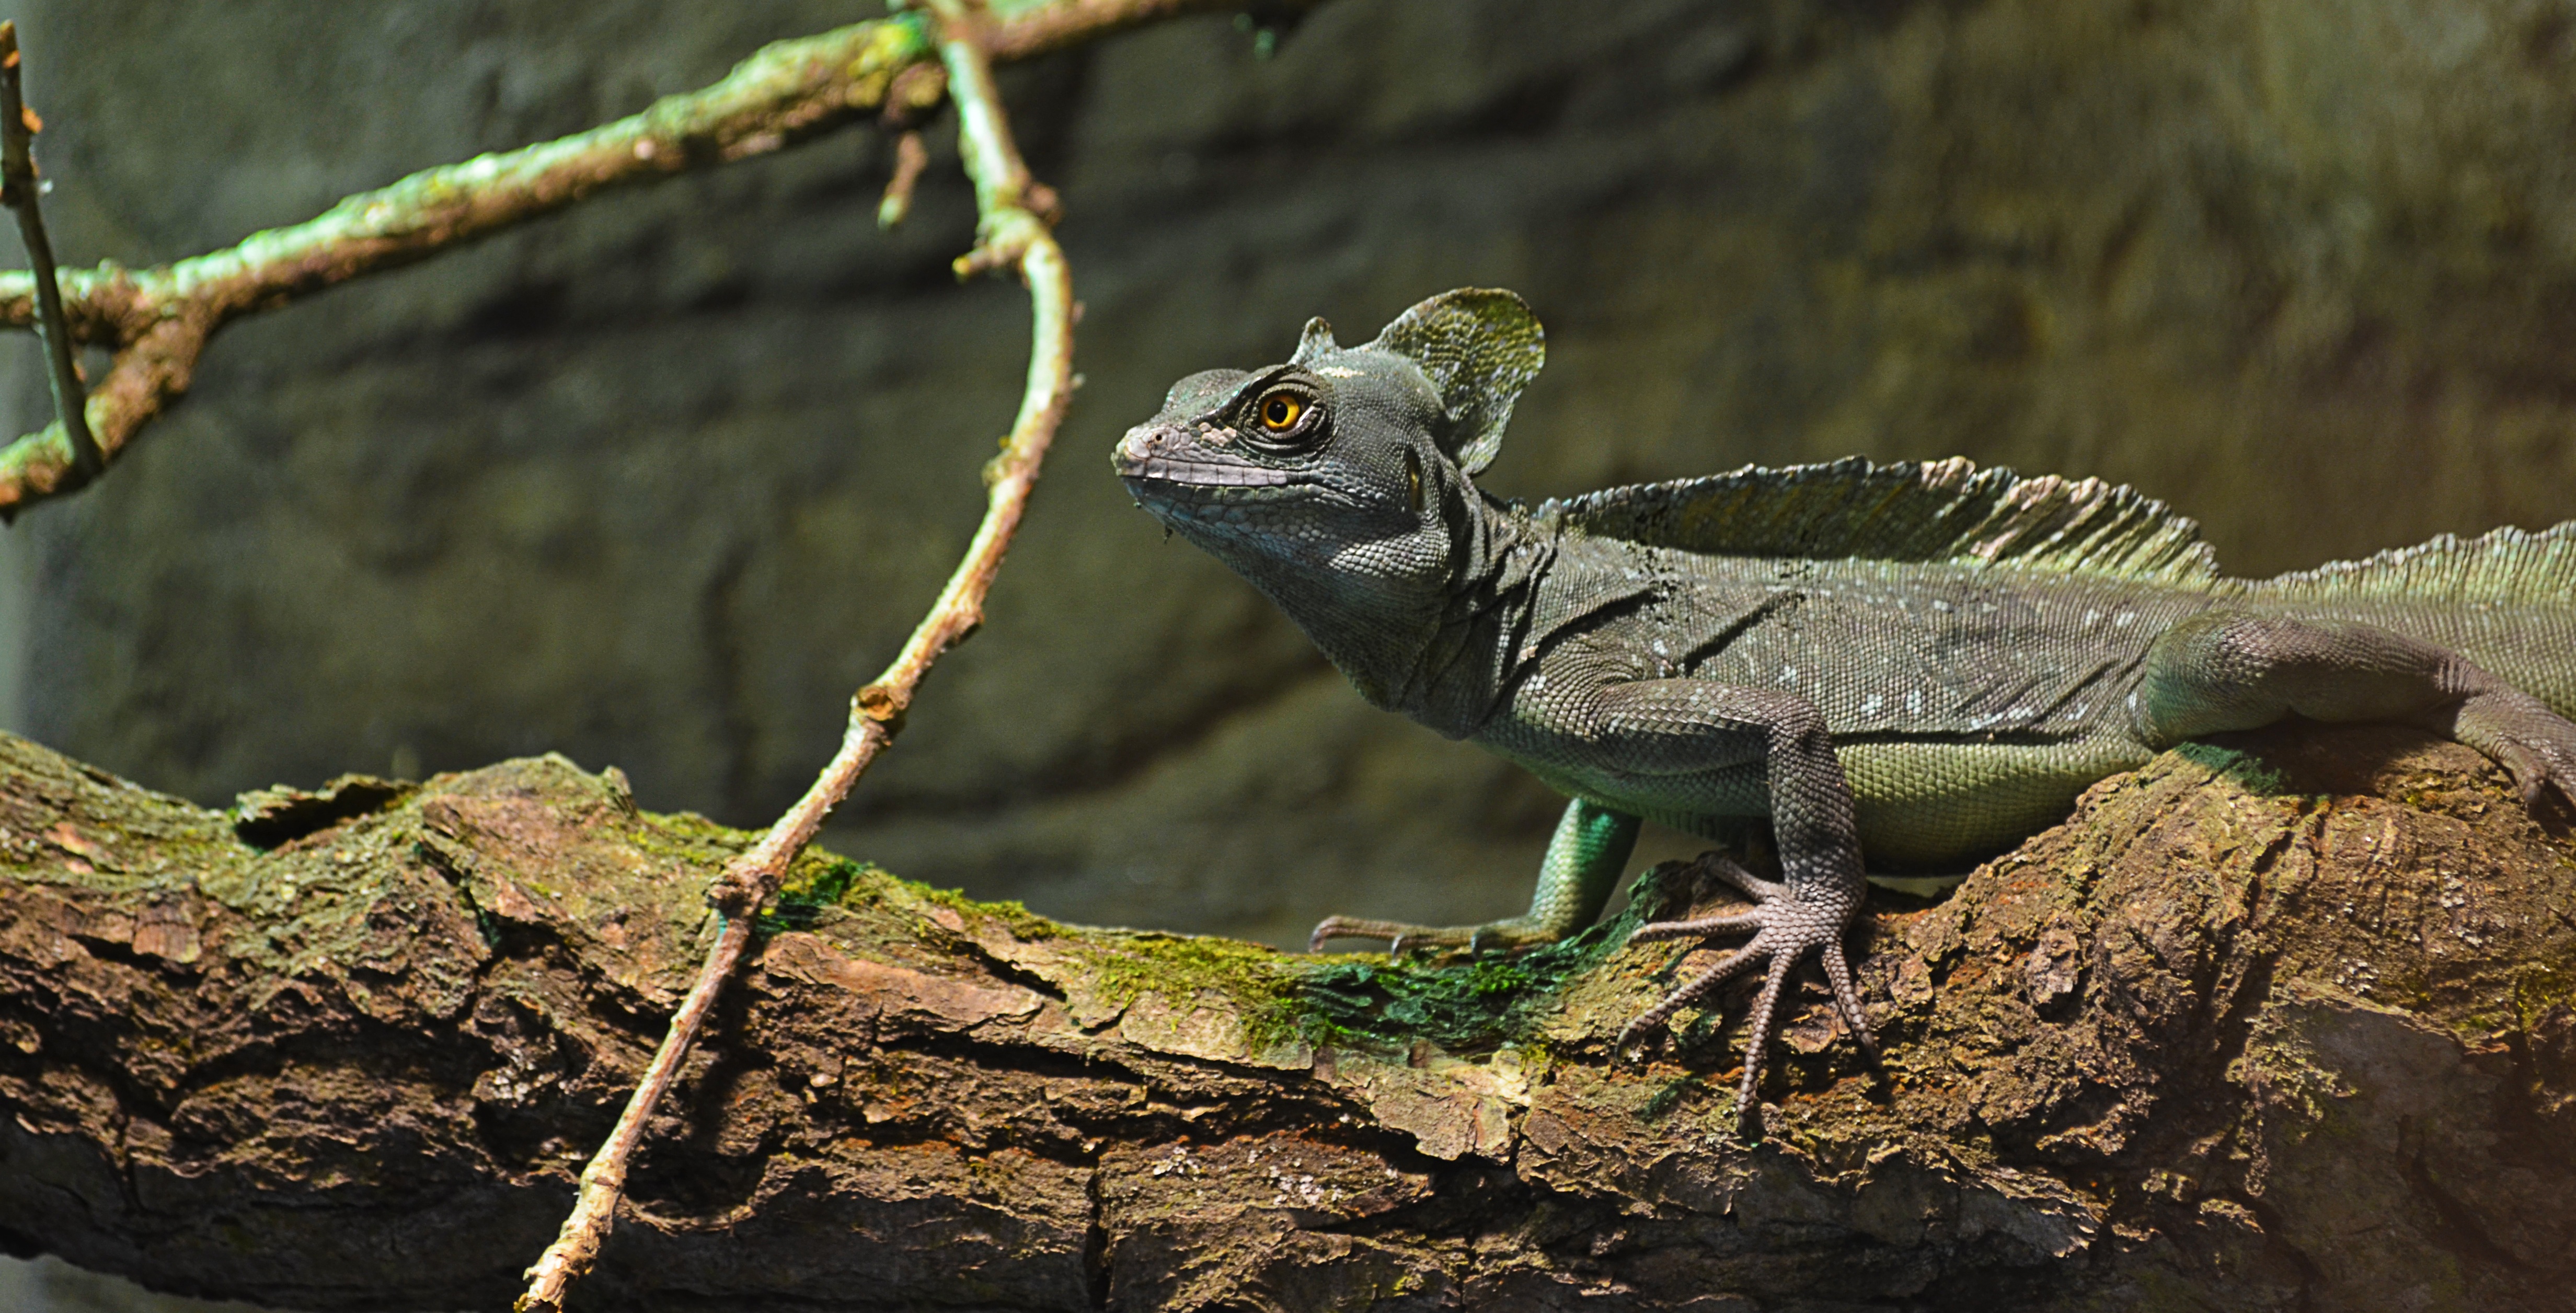
nature, wildlife, zoo, reptile, iguana, fauna, lizard, vertebrate, colored, agamidae, scaled reptile